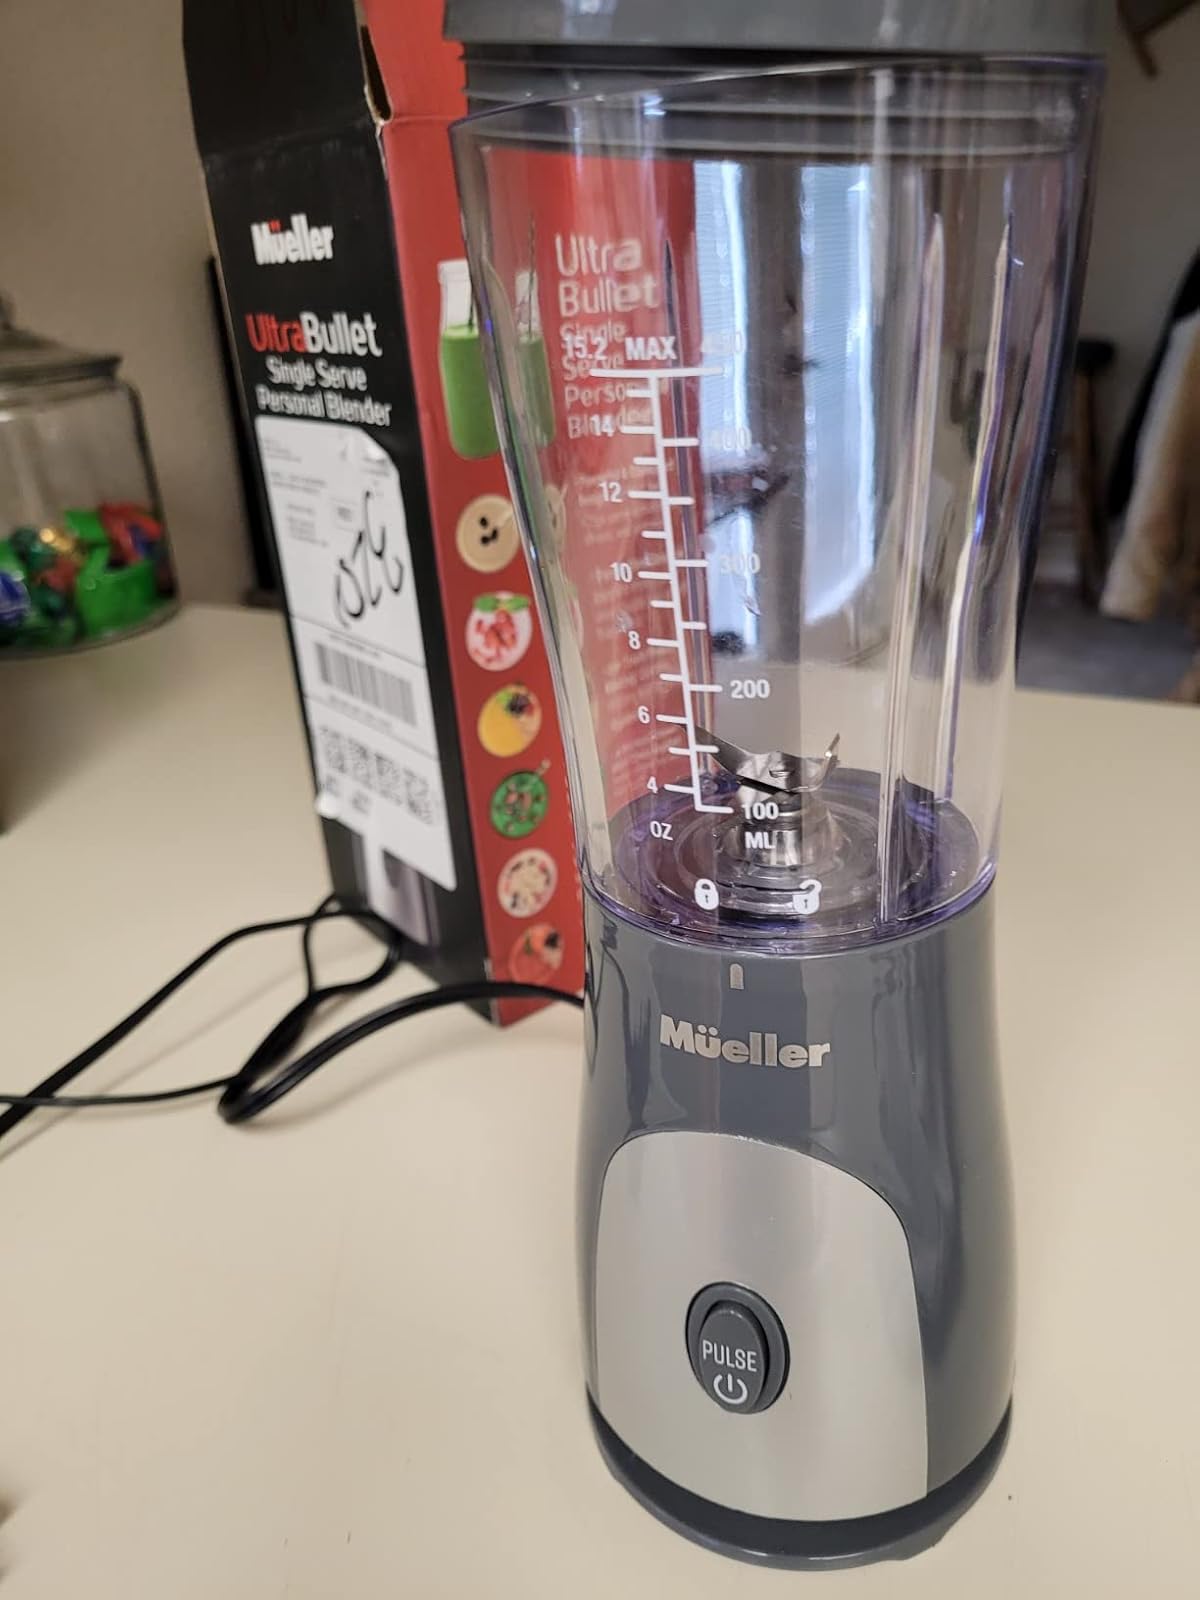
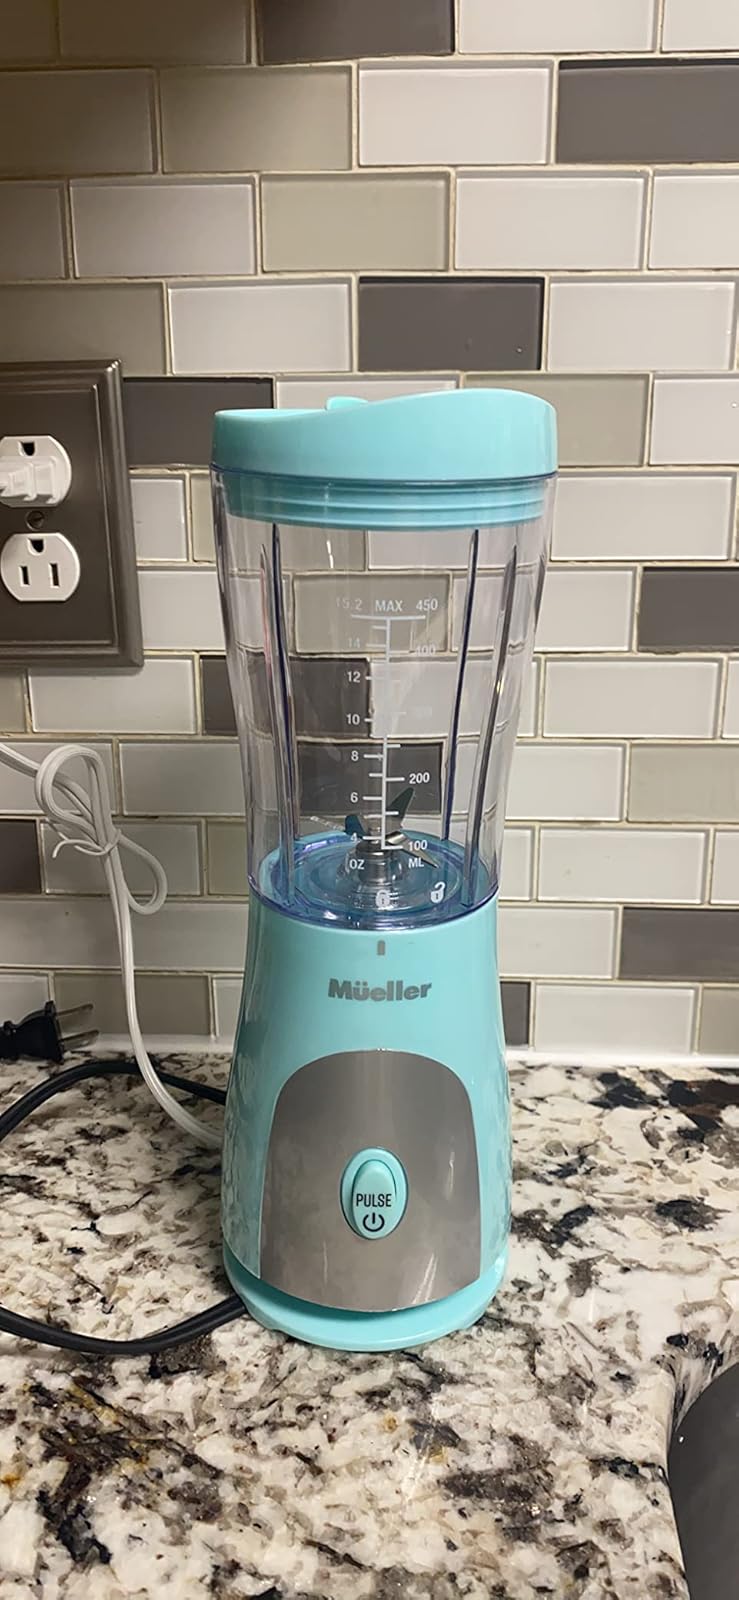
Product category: items_blender
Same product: no